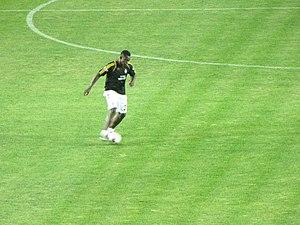
Shabani Nonda, né le 6 mars 1977 à Bujumbura, est un footballeur international congolais évoluant au poste d'attaquant.